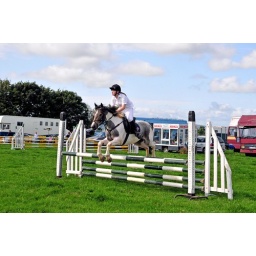
a perfegt jumper at the pony class in the gymkhana, a full clear double round,